Peace Park (Missouri)

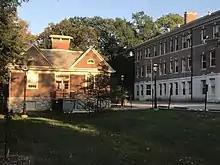
The “Monkey House” in McAlester Park

Peace Park also known as McAlester Arboretum is a park and arboretum located on the University of Missouri campus in Columbia, Missouri, United States. It was renamed Peace Park after the Kent State Massacre, to which there is a memorial in the park. The park is near Francis Quadrangle and the Missouri School of Journalism. Across Elm Street is Downtown Columbia and the Columbia Missourian and the State Historical Society of Missouri. Peace Park is popular with students, faculty, and Columbia residents alike.